Projector

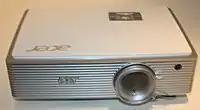
Acer projector, 2012

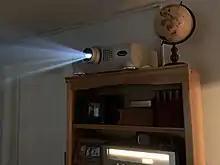
DLP type home theatre projector in use

A projector or image projector is an optical device that projects an image (or moving images) onto a surface, commonly a projection screen. Most projectors create an image by shining a light through a small transparent lens, but some newer types of projectors can project the image directly, by using lasers. A virtual retinal display, or retinal projector, is a projector that projects an image directly on the retina instead of using an external projection screen.